MICV-65

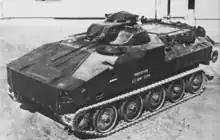
The XM-701's sloped rear deck contained firing ports for the infantry.

In the 1960s the United States Army Infantry School at Fort Benning started exploring these concepts on their own initiative. The M113 normally sat its infantry section on either side of the vehicle on benches, facing in towards the center. The School changed this arrangement by relocating the benches to the middle and having the infantry sit back-to-back, facing out. Covered rifle ports were cut into the walls, along with armored vision slots just above them, allowing the infantry to fire while under armor.